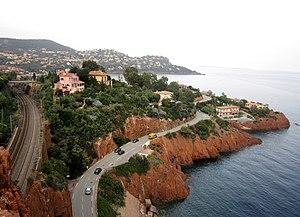
La route de la Corniche d'Or et la voie ferrée vues depuis le belvédère du Trayas
La route nationale 98 ou RN 98 est une route nationale française. Elle reliait, dans son avant-dernier état, Toulon à Menton.
Théoule-sur-Mer est une commune française située à l'extrémité sud du département des Alpes-Maritimes en région Provence-Alpes-Côte d'Azur.